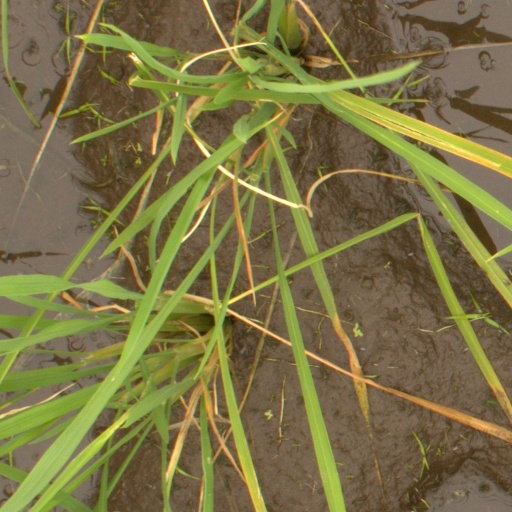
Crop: rice